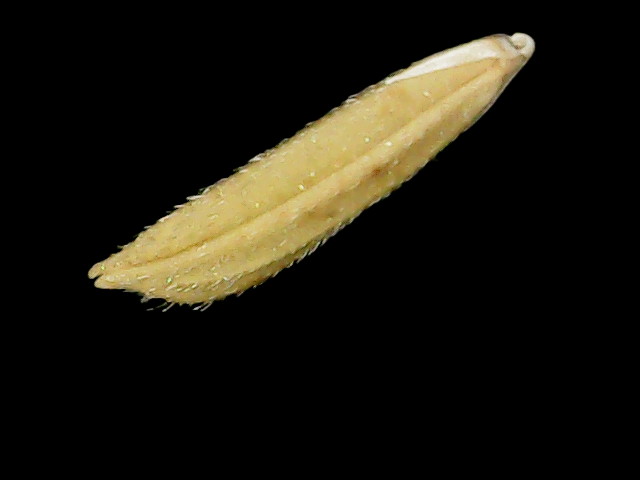
Rice variety: Binadhan20